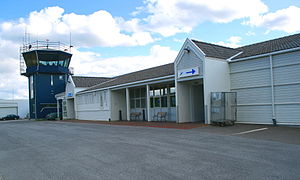
Mo i Rana Lufthavn, Røssvoll
Mo i Rana Lufthavn, Røssvoll, er en regional lufthavn 2.4 km fra Røssvoll, 13.7 km fra Mo i Rana, Nordland, Norge. I 2009 ekspederede den 105.608 passagerer og 7.396 flybevægelser.